Dalia Grybauskaitė

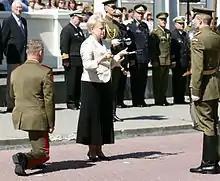
Grybauskaitė inaugurating Arvydas Pocius as the commander of the Lithuanian Armed Forces on 28 July 2009.

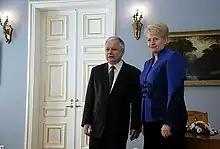
Grybauskaitė meeting with Polish President Lech Kaczyński in Vilnius, on 8 April 2010

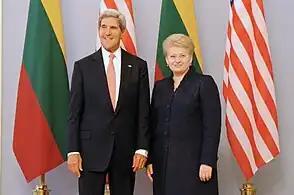
U.S. Secretary of State John Kerry meets with Grybauskaitė in Vilnius, 7 September 2013

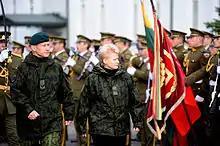
Grybauskaitė and Chief of Defence of Lithuania Arvydas Pocius.

Grybauskaitė assumed presidential duties on 12 July 2009, and accepted half of her presidential salary (312,000 litas). Her first presidential visits abroad were made to Sweden and Latvia; in April 2011, she made a state visit to Norway. Grybauskaitė supported the NATO-led military intervention in Libya.